Water on Mars

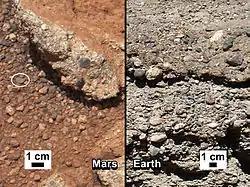
Rock outcrop on Mars – compared with a terrestrial fluvial conglomerate – suggesting water "vigorously" flowing in a stream.

The orbiter helped scientists determine that much of the surface of Mars is covered by a thick smooth mantle that is thought to be a mixture of ice and dust.